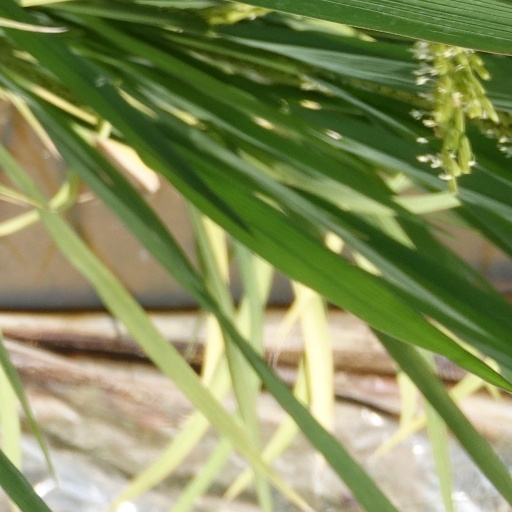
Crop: rice